Pierre Gringore

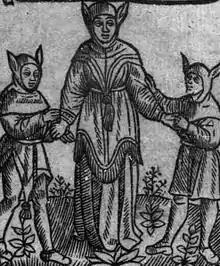
Pierre Gringore dressed as Mother Sotte

Pierre Gringore (1475? – 1538) was a popular poet and playwright during the Renaissance in France.